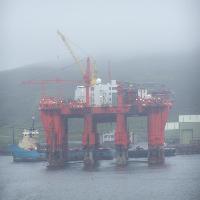
Weather: cloudy or overcast